Otto Henry Bacher

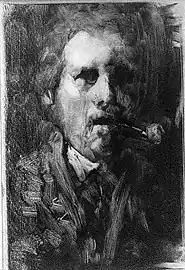
Self-portrait (late 1880s)

Otto Henry Bacher (May 31, 1856, Cleveland - August 16, 1909, Bronxville, New York) was an American artist; primarily known for his etchings and illustrations. He also painted oils in a variety of genres.